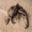
Label: cra